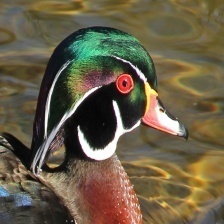
Species: WOOD DUCK
Scientific name: AIX SPONSA
ImageNet parent category: drake